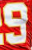
Number: 9